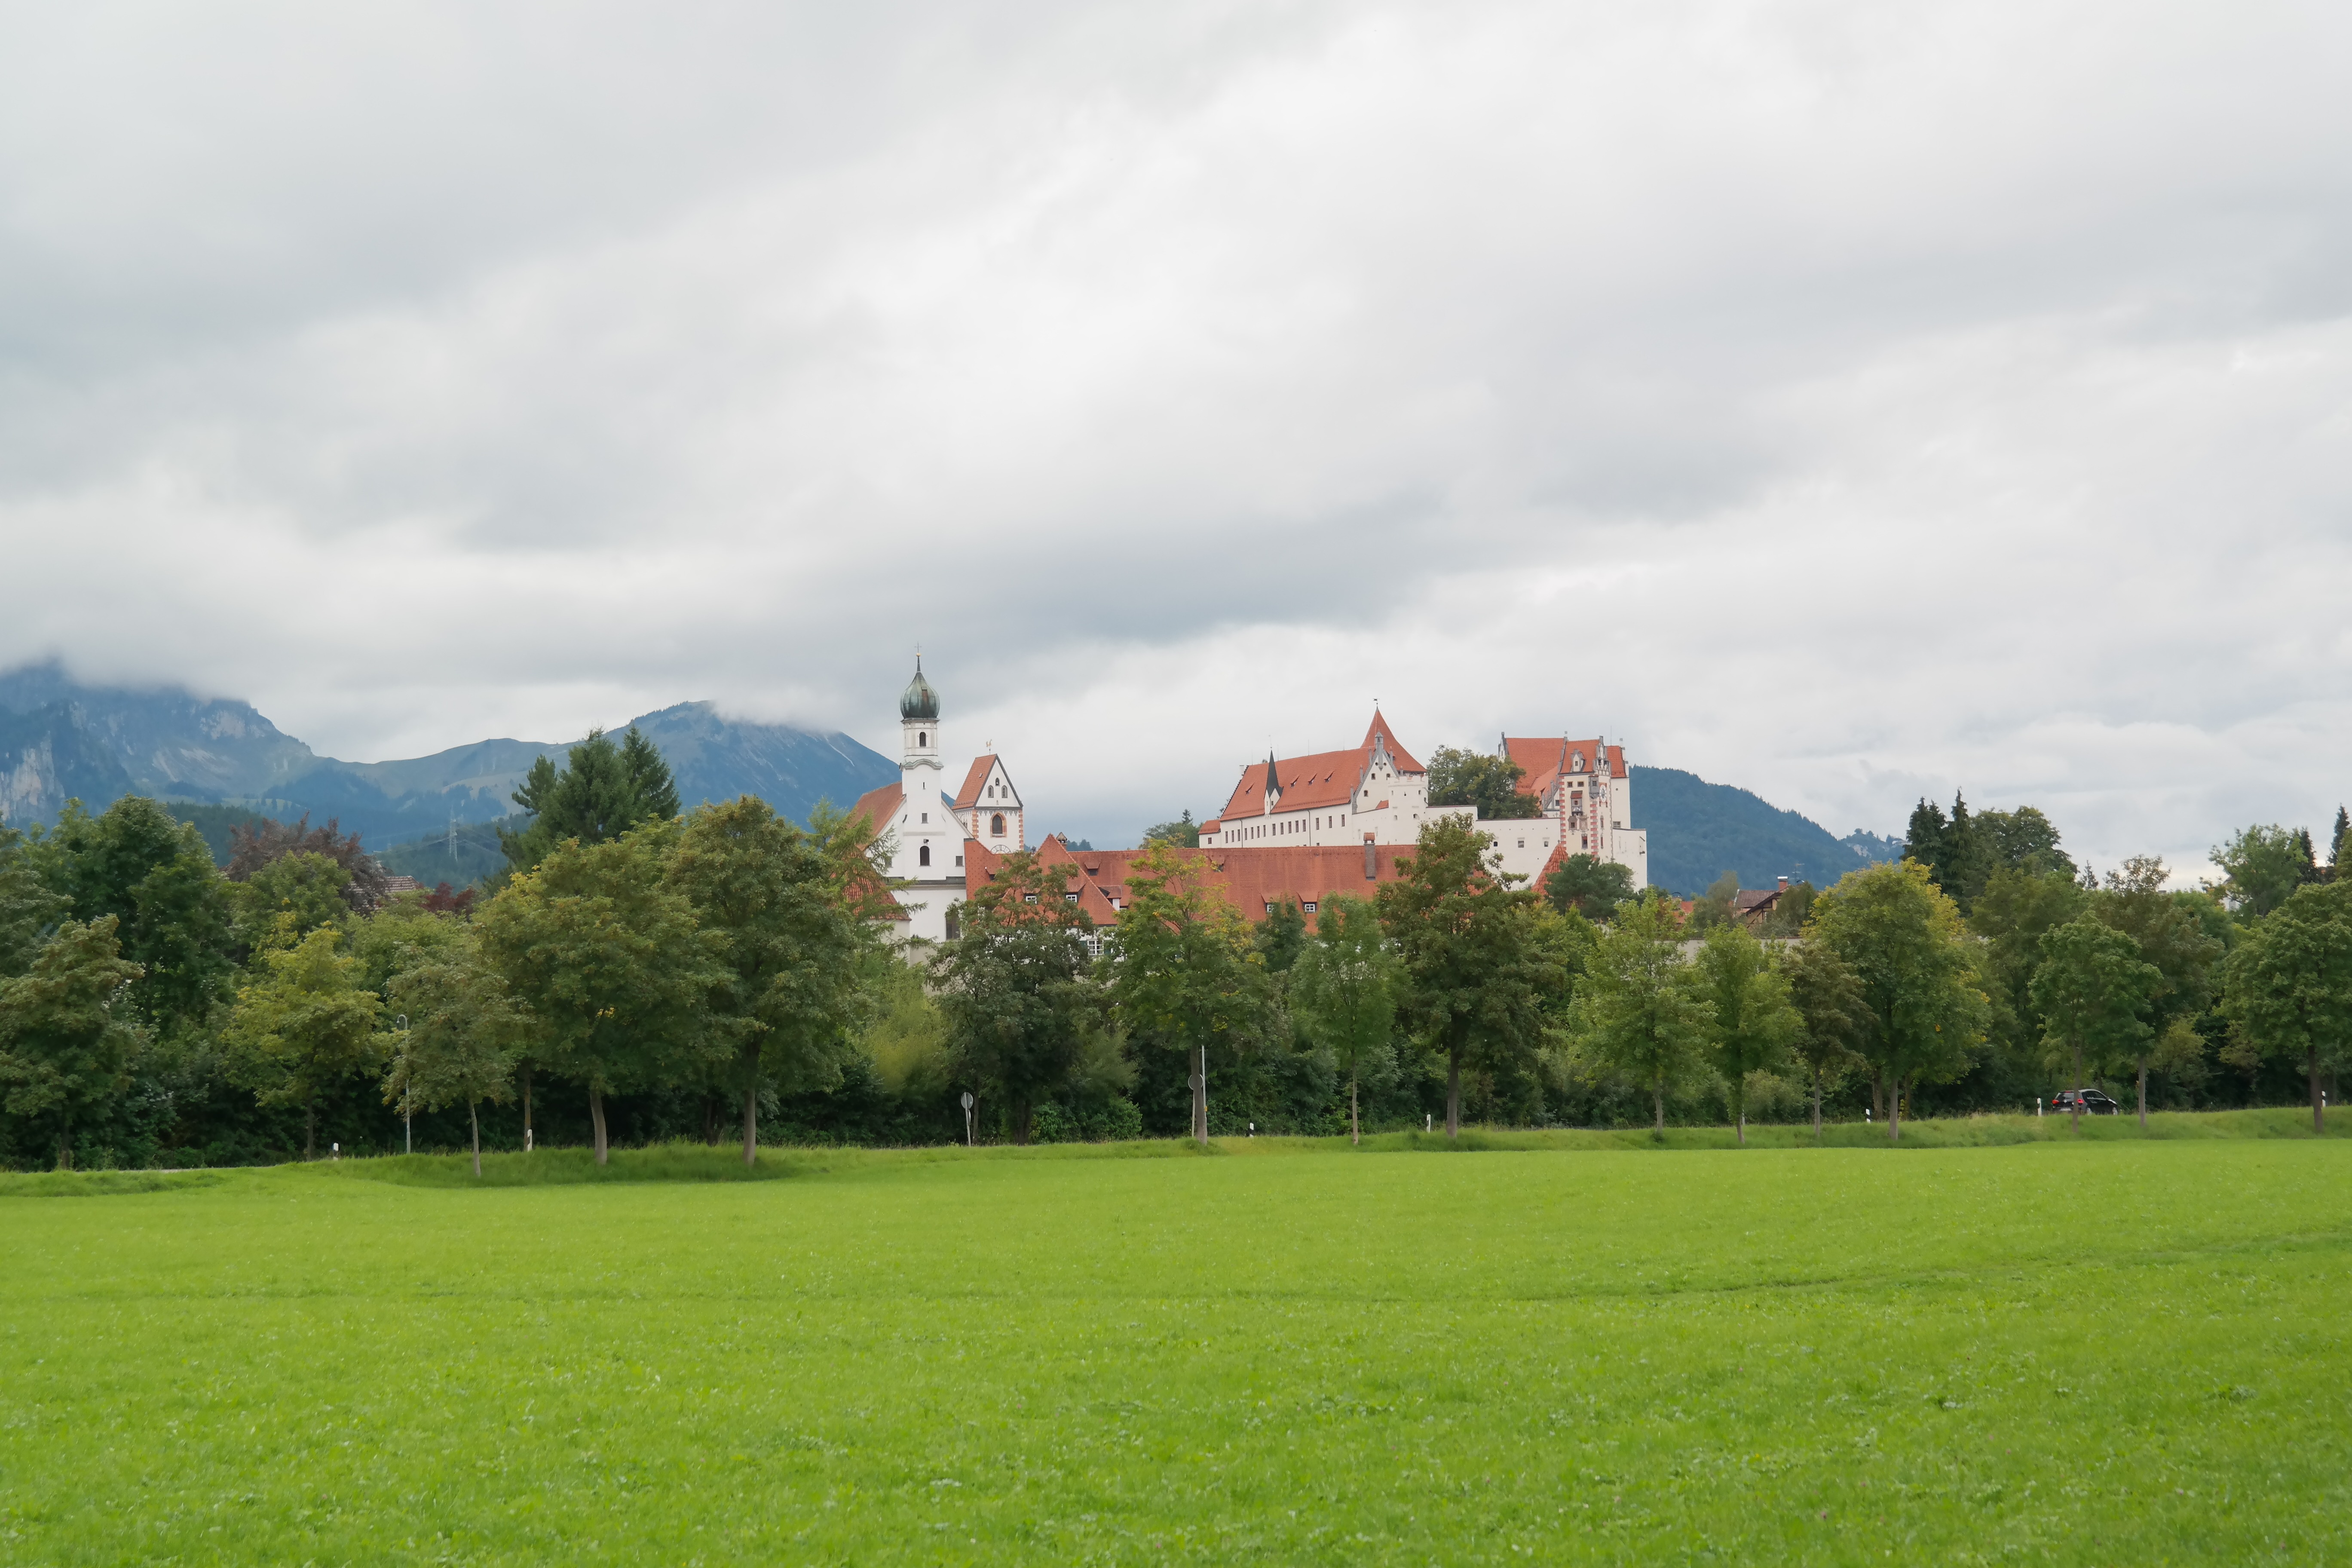
landscape, tree, grass, mountain, cloud, structure, sky, field, farm, lawn, meadow, hill, mountain range, pasture, park, castle, gothic, places of interest, old town, structures, medieval, monastery, bavaria, rural area, benedictine, swabia, high castle, fussen, sport venue, diocese of augsburg, st mang abbey